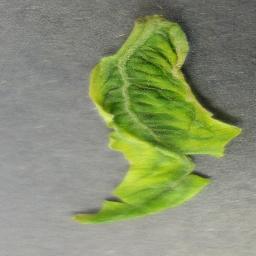
Label: Tomato___Tomato_Yellow_Leaf_Curl_Virus